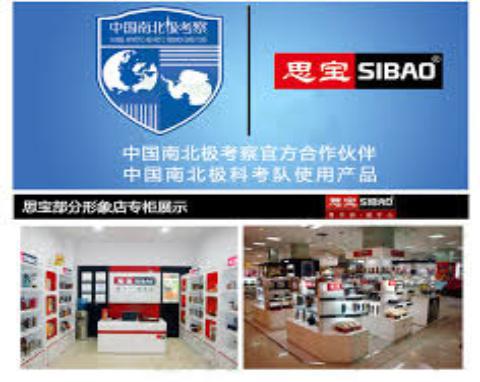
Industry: Necessities